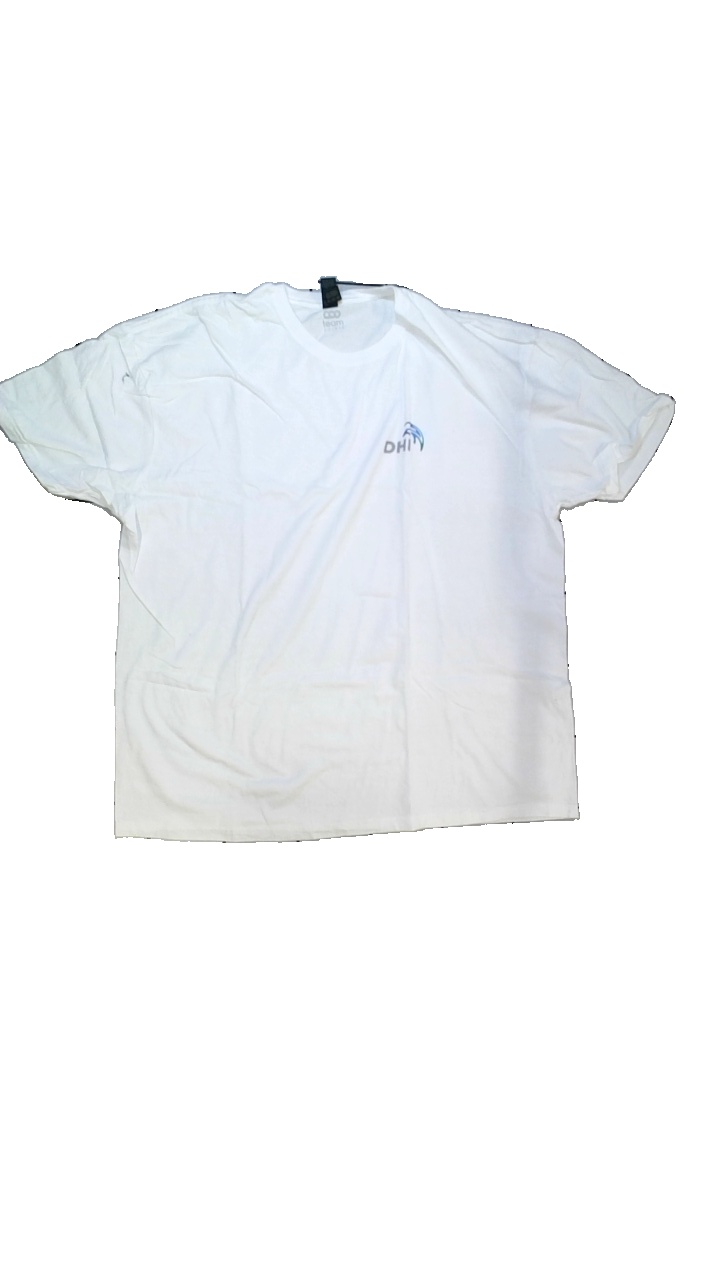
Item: T-shirt (Ladies)
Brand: Gildan
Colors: White
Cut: Regular, C-collar
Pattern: Logo print
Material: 100% cotton
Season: All
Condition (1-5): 2
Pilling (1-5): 4
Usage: Export
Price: <50